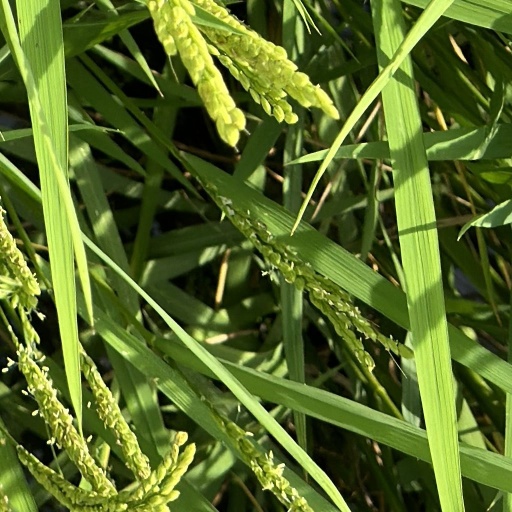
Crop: rice